Gaston, Count of Eu

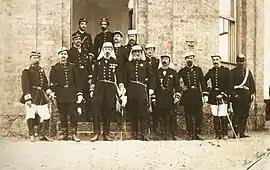
Little did Gaston (first row, third from left to right) know that the Republican leader, Field Marshal Deodoro da Fonseca (to his left), blamed him for the crisis between the government and insubordinate officers.

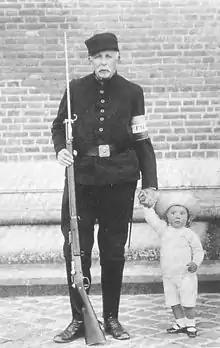
The Count of Eu with his grandson, Prince Pedro Gastão of Orléans-Braganza during the First World War.

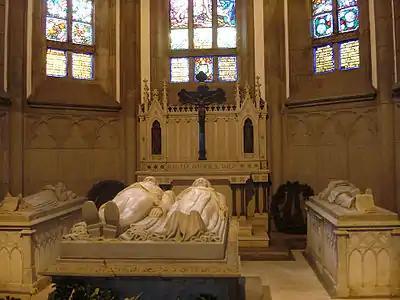
Tomb of Prince Gaston (far right) in the Cathedral of Petrópolis, Brazil.

Gaston was one of the few eyewitnesses of the military coup d'etát that overthrew the Empire who left written memoirs of it. His three letters – written while he was still in Rio and later aboard the ship that was taking the Imperial family to exile – gives a detailed account of the coup and are one of the main primary sources used by historians. At the night of 14 November 1889 Gaston was in Rio de Janeiro in his home making the preparations to a reception in honor of Chilean Navy officers visiting the city. A Brazilian major came to warn him of something important, but being too busy and not told of how grave the matter was, Gaston did not meet him. At 8 am of the next day, 15 November, he went to ride with his sons in Botafogo (a neighborhood in Rio) "with no preoccupation at all", in his own words. Upon his return, he read all Rio's newspapers and only one mentioned that apparently a mutiny had occurred in the Military Academy and the Cabinet had met to deal with the matter. Little did Gaston know that a rebellion among the Army corps – led by Field Marshal (nowadays Divisional General) Deodoro da Fonseca – had removed the Cabinet from power by force the night before.